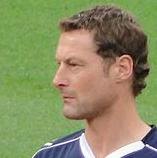
Age: 43